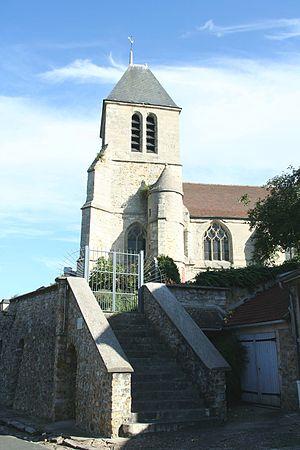
Lainville-en-Vexin est une commune du département des Yvelines, dans la région Île-de-France, en France, située à 15 km environ au nord-est de Mantes-la-Jolie et à 11 km au nord-ouest de Meulan.